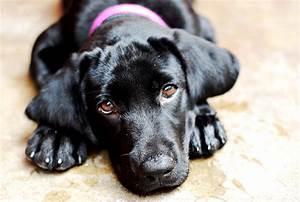
Label: dog